Ennore Creek

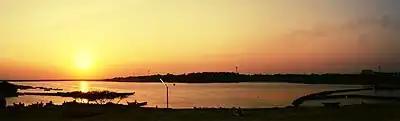
Sunset over the Ennore creek

Ennore Creek is a backwater located in Ennore, Chennai along the Coromandel Coast of the Bay of Bengal. It is located in the zone comprising lagoons with salt marshes and backwaters, submerged under water during high tide and forming an arm of the sea with the opening to the Bay of Bengal at the creek. The zone is spread over 4 km, and the creek covers an area of 2.25 km.